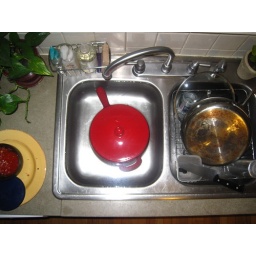
Soaking A Piral Pot in water in the sink (3)